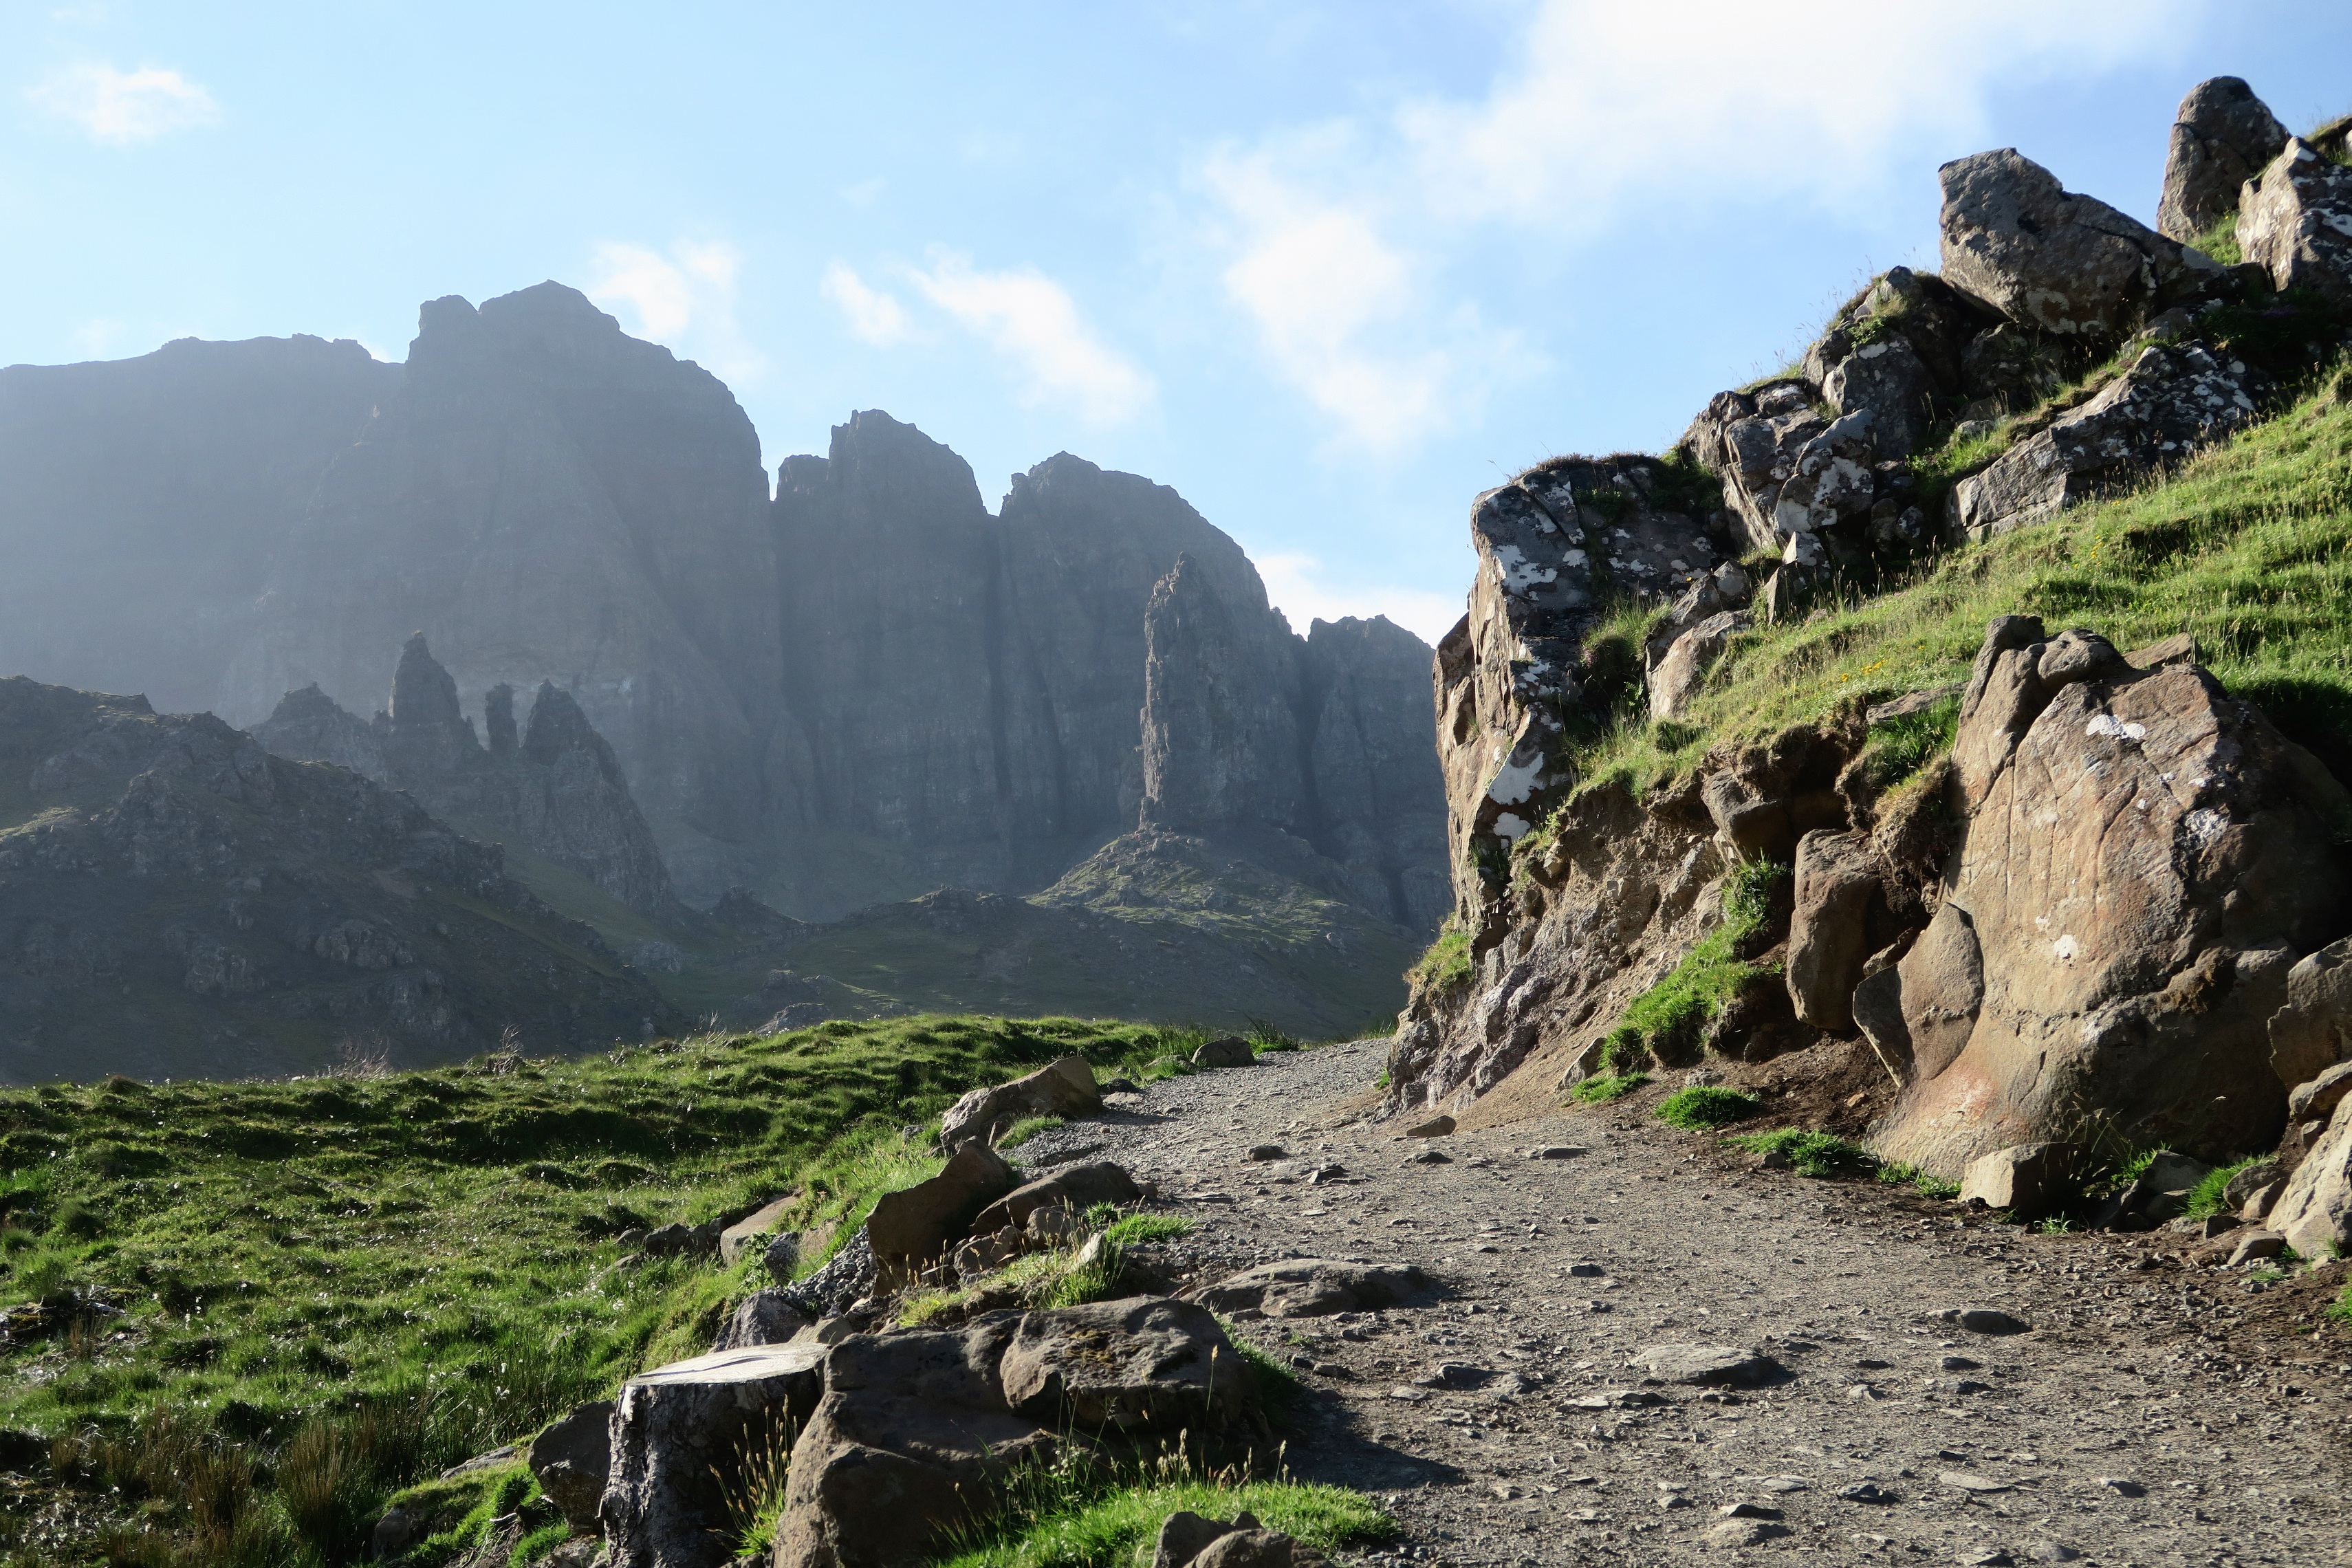
landscape, rock, wilderness, walking, mountain, hiking, trail, adventure, valley, mountain range, formation, cliff, terrain, national park, ridge, geology, backpacking, badlands, plateau, wadi, landform, mountain pass, geographical feature, mountainous landforms, geological phenomenon